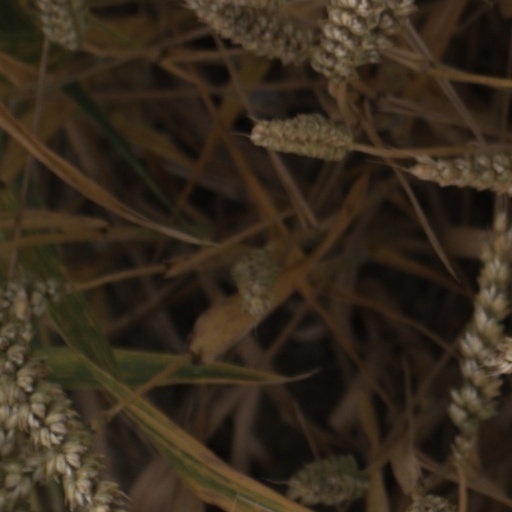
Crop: wheat